Lynde Point Light

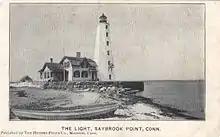
The lighthouse as it appeared about 1905

The Lynde Point Light or Lynde Point Lighthouse, also known as Saybrook Inner Lighthouse, is a lighthouse in Connecticut, United States, on the west side of the mouth of the Connecticut River on the Long Island Sound, Old Saybrook, Connecticut. The first light was a wooden tower constructed by Abisha Woodward for $2,200 and it was completed in 1803. A new lighthouse was eventually needed and a total of $7,500 was appropriated on July 7, 1838. Jonathan Scranton, Volney Pierce, and John Wilcox were contracted to build the new octagonal brownstone tower. It was constructed in 1838 and lit in 1839. The lighthouse was renovated in 1867 and had its keeper's house from 1833 replaced in 1858 with a Gothic Revival gambrel-roofed wood-frame house. In 1966, the house was torn down and replaced by a duplex house. The original ten lamps were replaced in 1852 with a fourth-order Fresnel lens, and with a fifth-order Fresnel lens in 1890. Lynde Point Lighthouse used whale oil until 1879 when it switched to kerosene. It was electrified in 1955 and fully automated by the United States Coast Guard in 1978. In 1990, it was added to the National Register of Historic Places and is significant for its "superior stone work in the tapering brownstone walls".